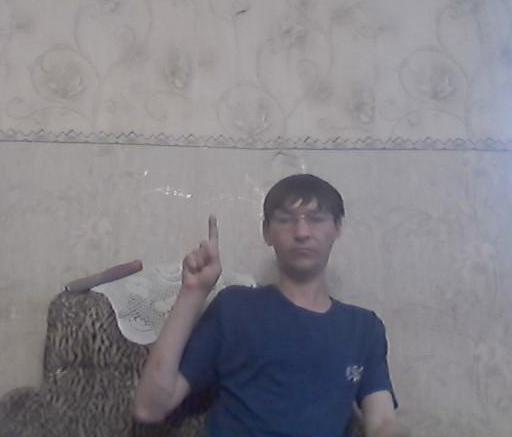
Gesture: one